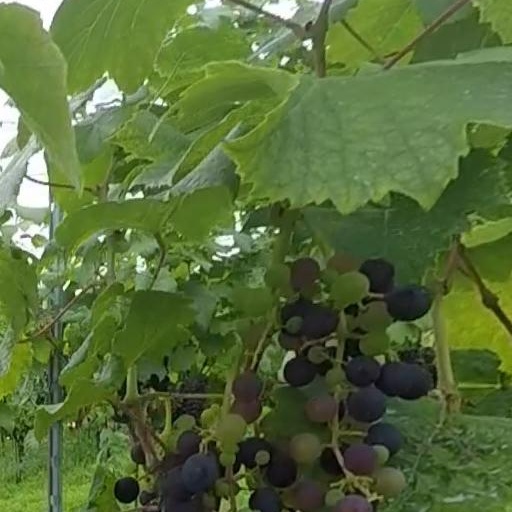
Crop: grape